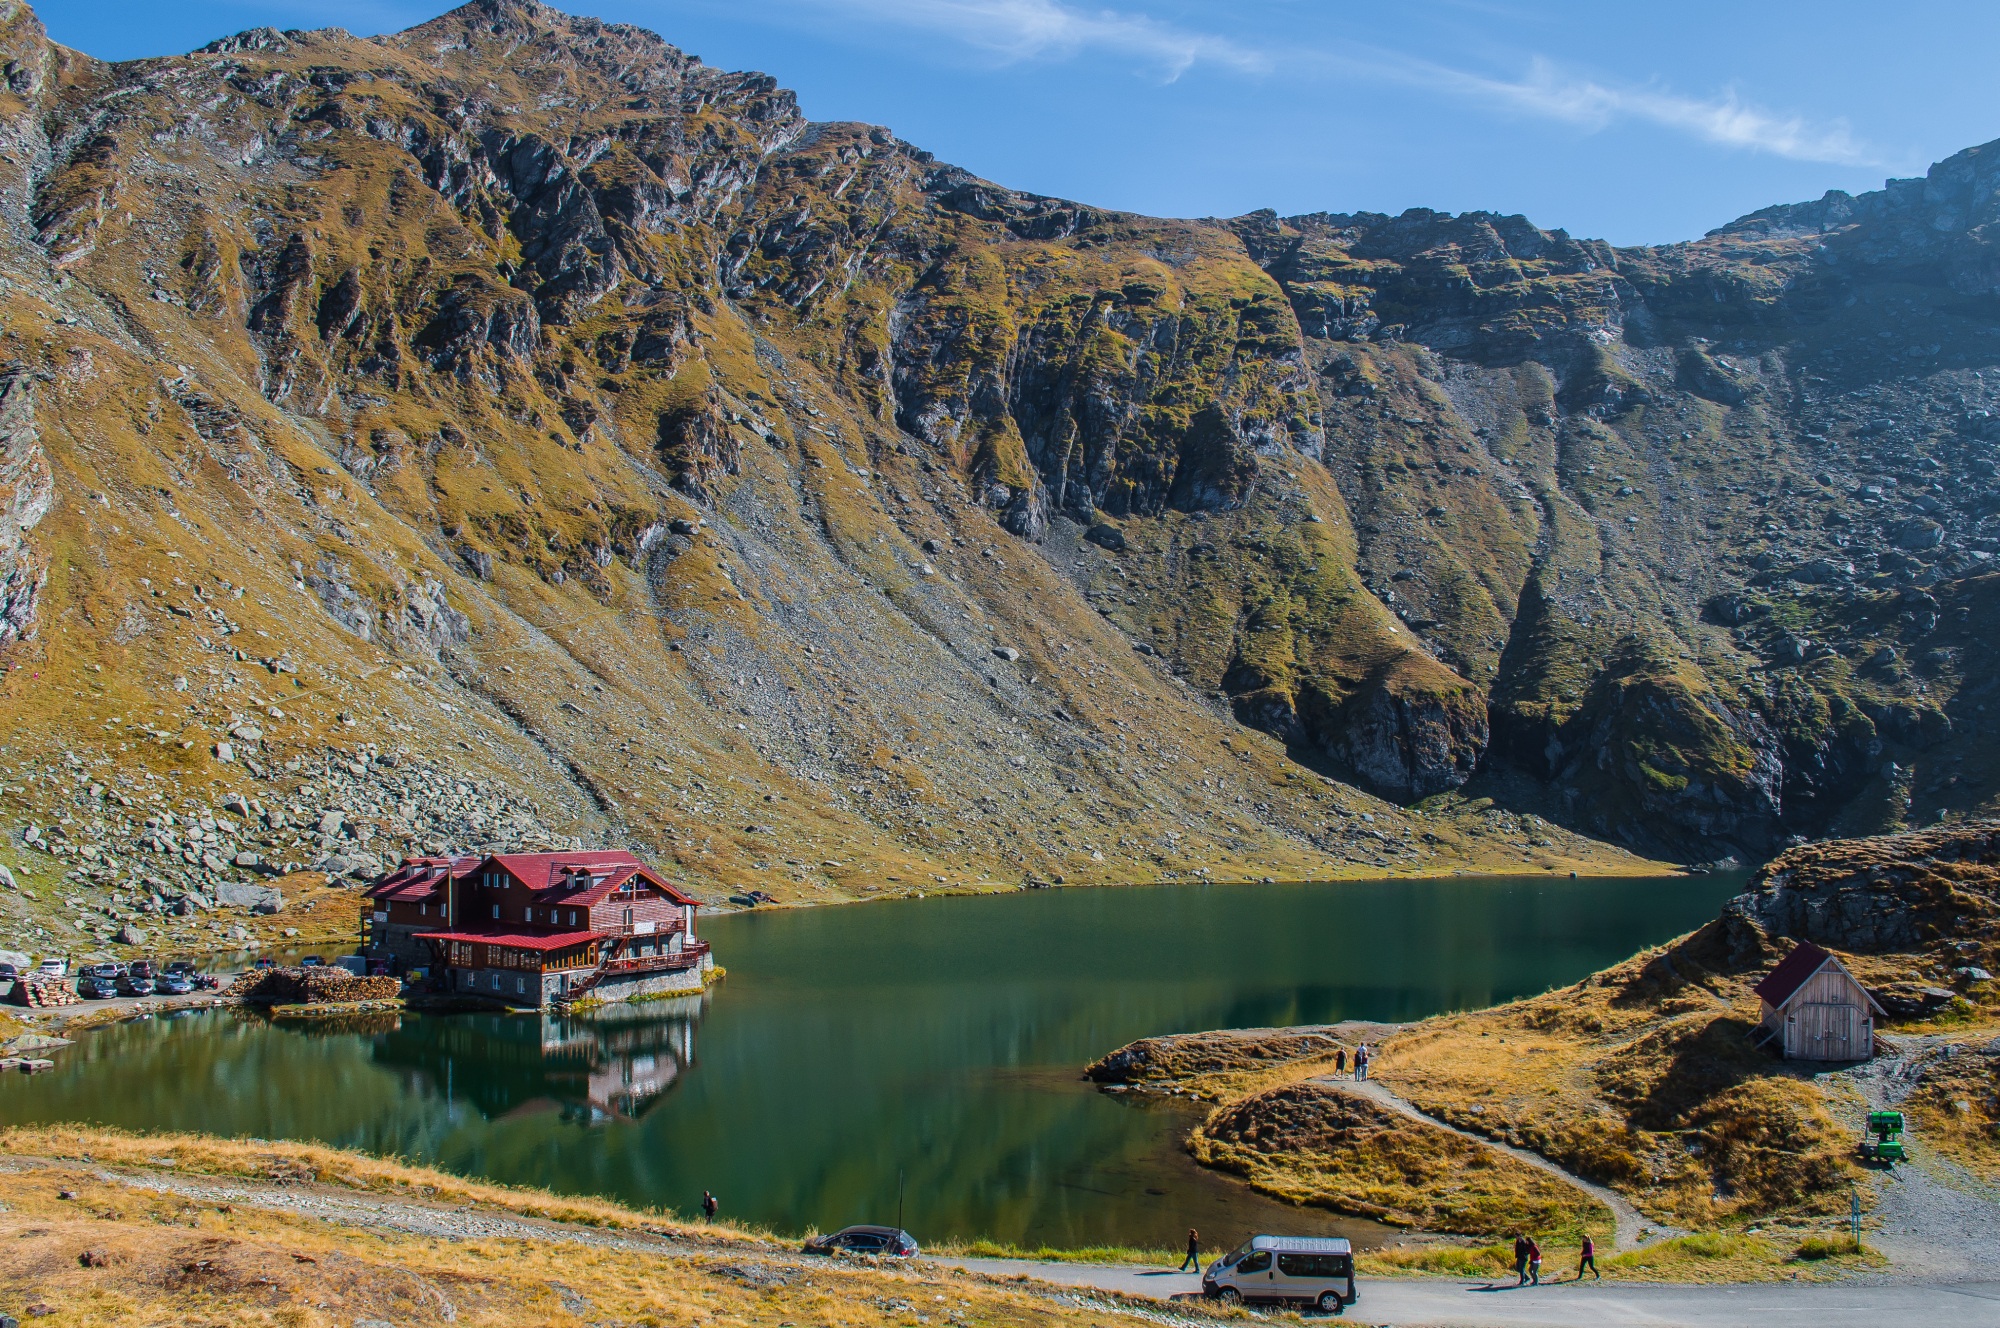
landscape, nature, outdoor, rock, wilderness, mountain, lake, peak, valley, mountain range, green, autumn, reservoir, ridge, geology, plateau, european, fell, loch, highlands, landform, transfagarasan, geographical feature, mountainous landforms, b lea lake